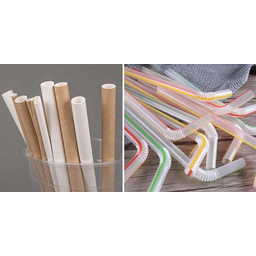
Label: plastic